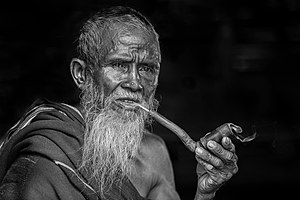
Tobakspibe
Mand ryger pibe
"En tobakspibe eller kortere pibe er et redskab til brug for rygning af tobak. Piben har et ""hoved"" med tobak i, hvor forbrændingen foregår. Piben har også et rør af varierende længde som gennem mundstykket forsyner brugeren med tobaksrøgen. Modsat med cigaretter skal brugeren aktivt holde forbrændingen i gang.